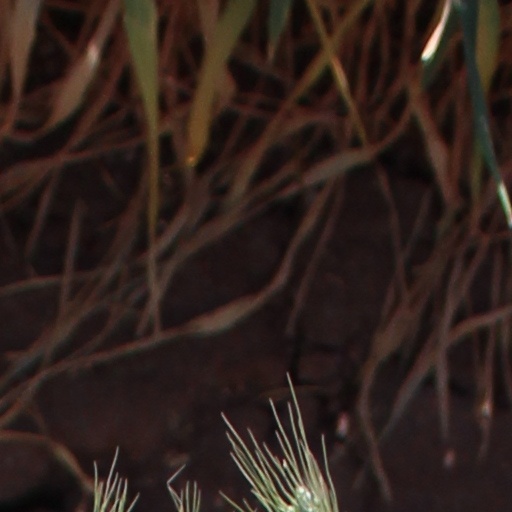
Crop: wheat